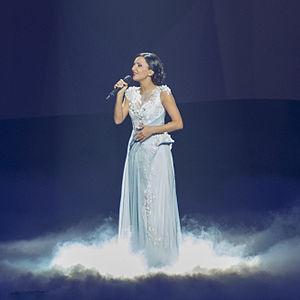
Sopho Gelovani, სოფო გელოვანი, née le 21 mars 1984 à Tbilissi en RSS de Géorgie, est une chanteuse géorgienne.